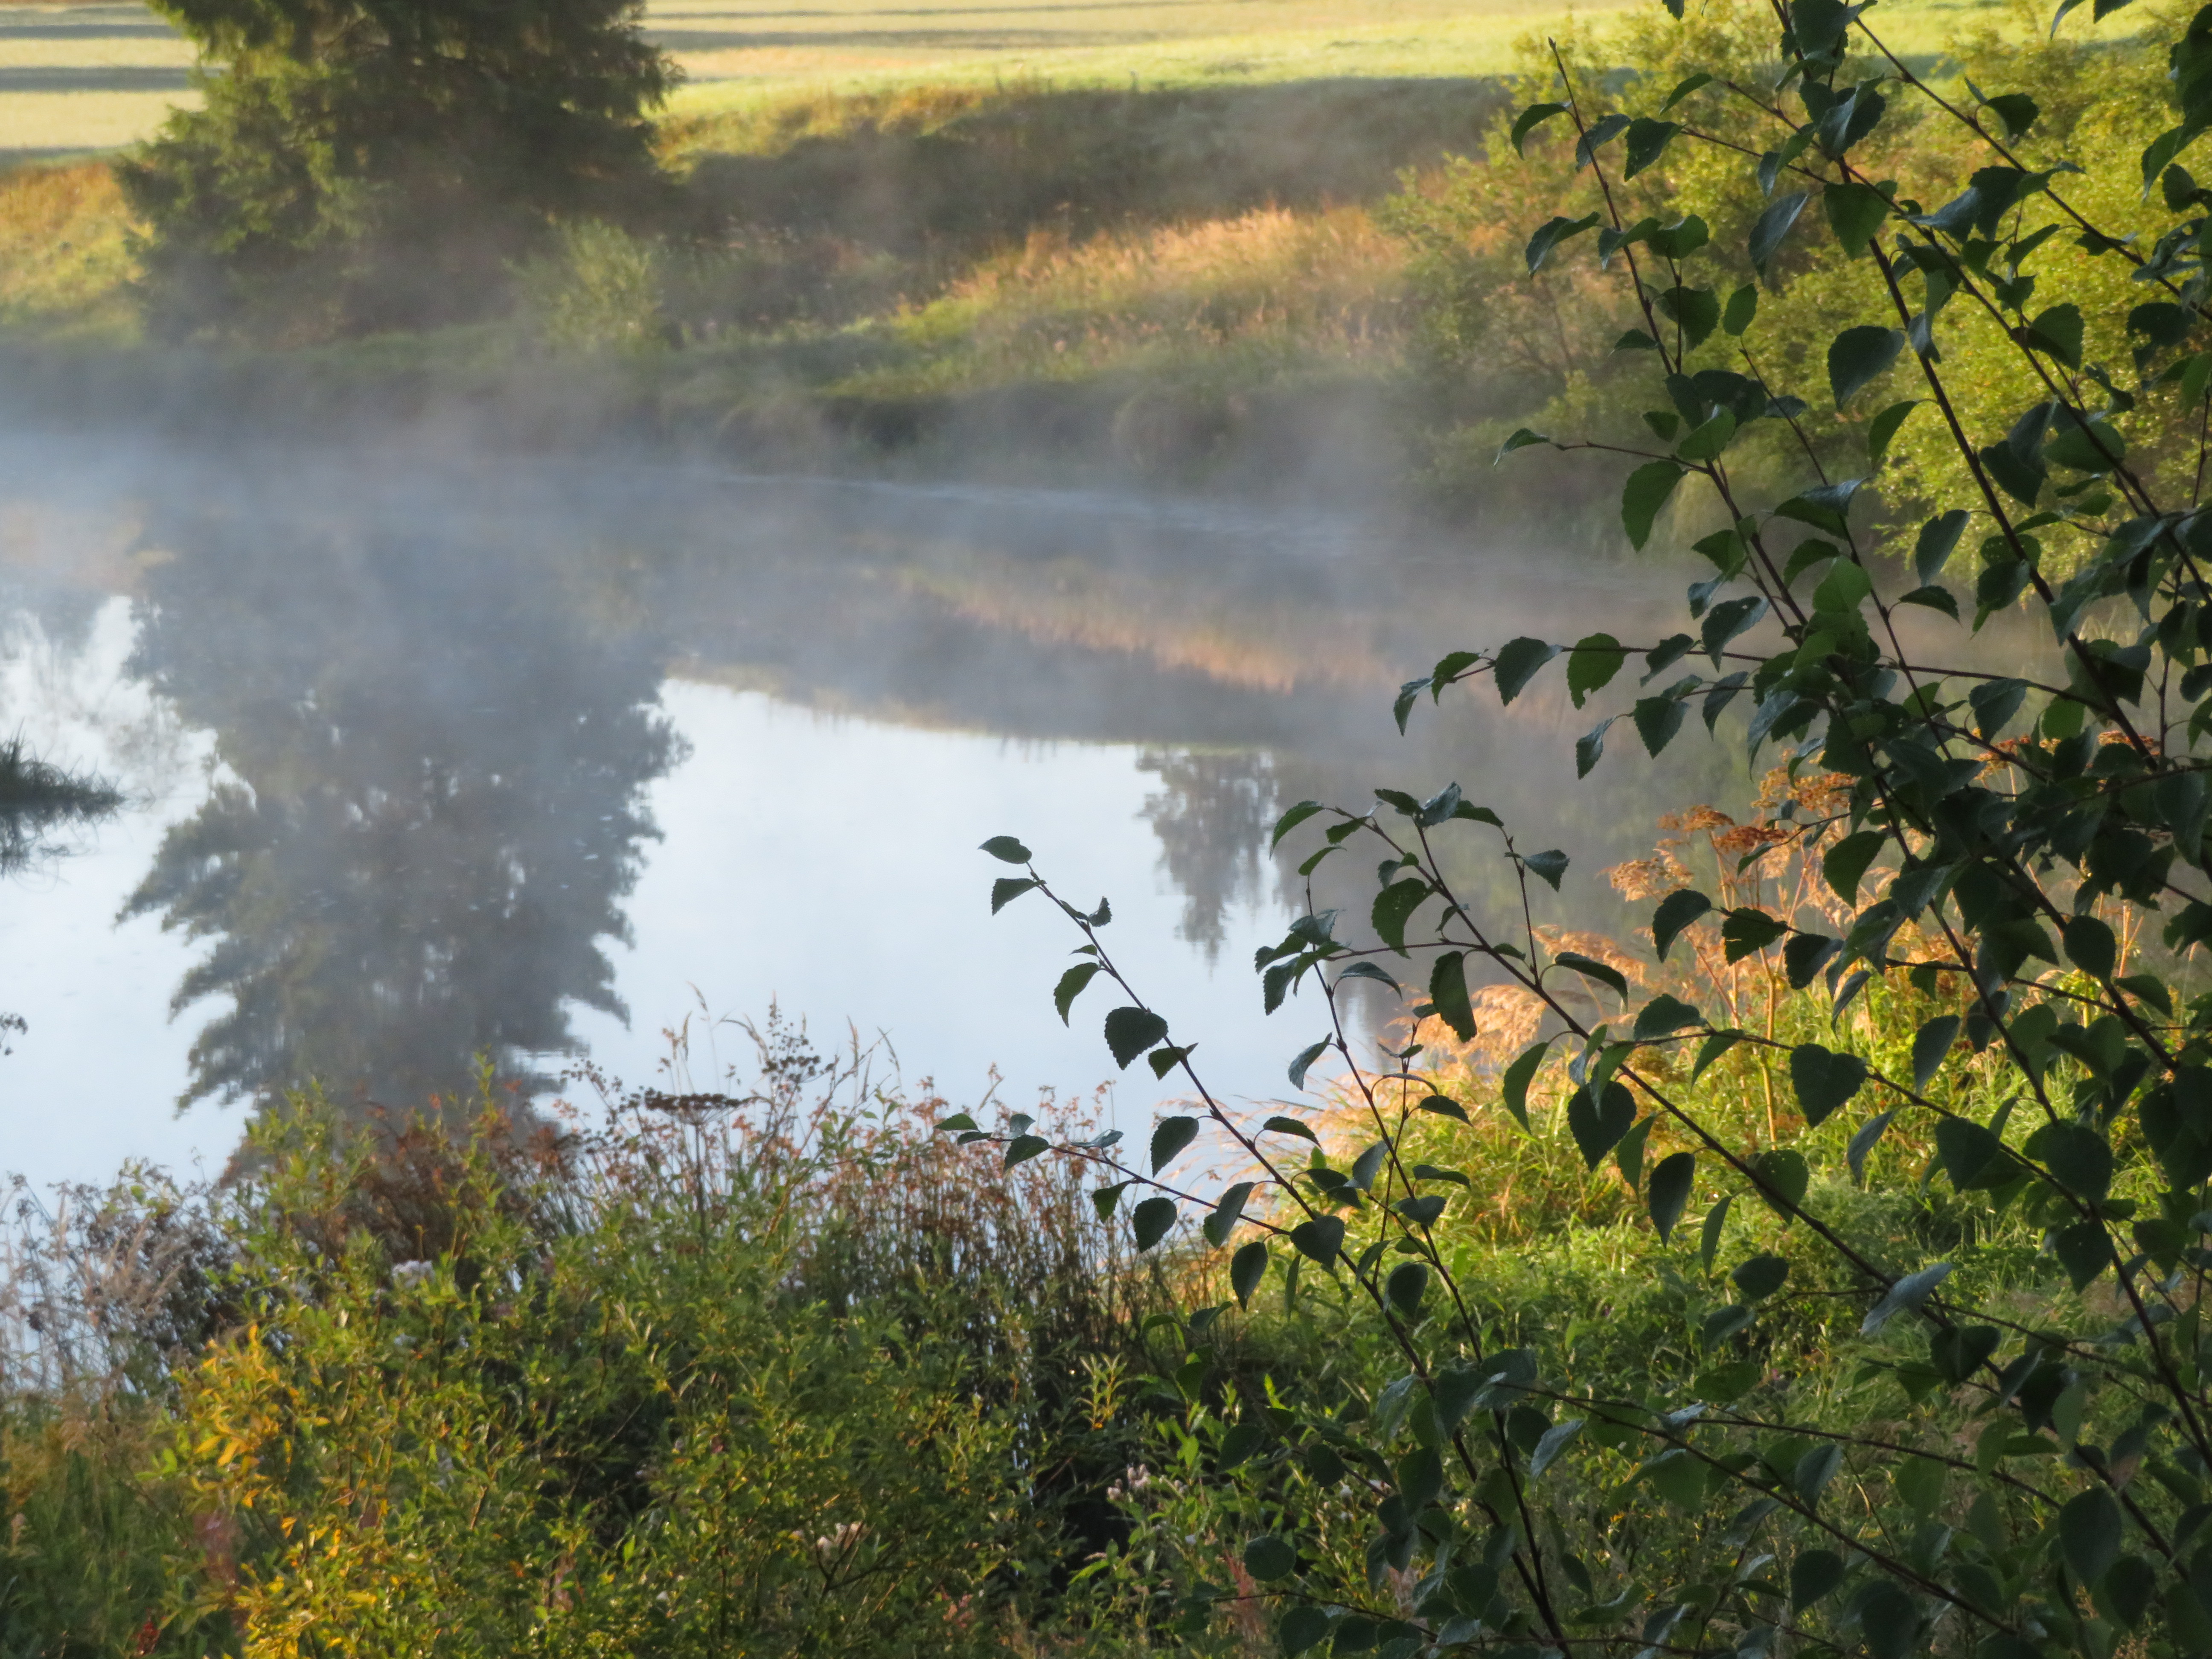
pond, river, mist, leaves, vegetation, natural landscape, bank, reflection, atmospheric phenomenon, wetland, reservoir, morning, Freshwater marsh, fen, lacustrine plain, marsh, riparian zone, floodplain, riparian forest, bog, loch